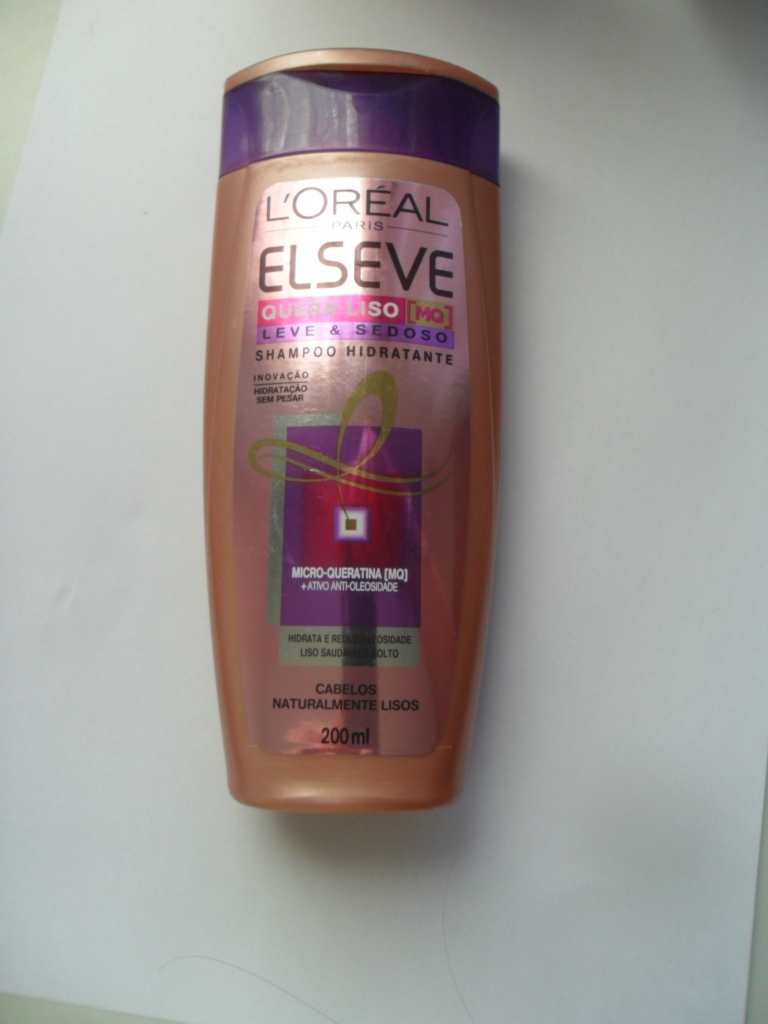
Label: plastic